St Just in Roseland

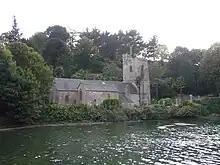
St Just parish church

St Just in Roseland is a village and civil parish in Cornwall, England, United Kingdom. The village is south of Truro and north of St Mawes, a small village within the parish of St Just in Roseland. The 2011 Census recorded the parish population as 1,158.